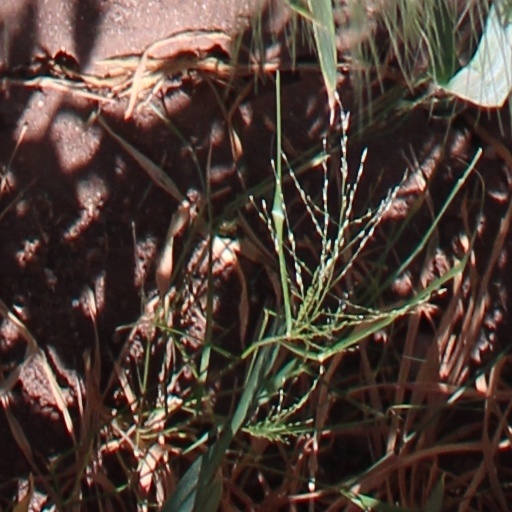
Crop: wheat